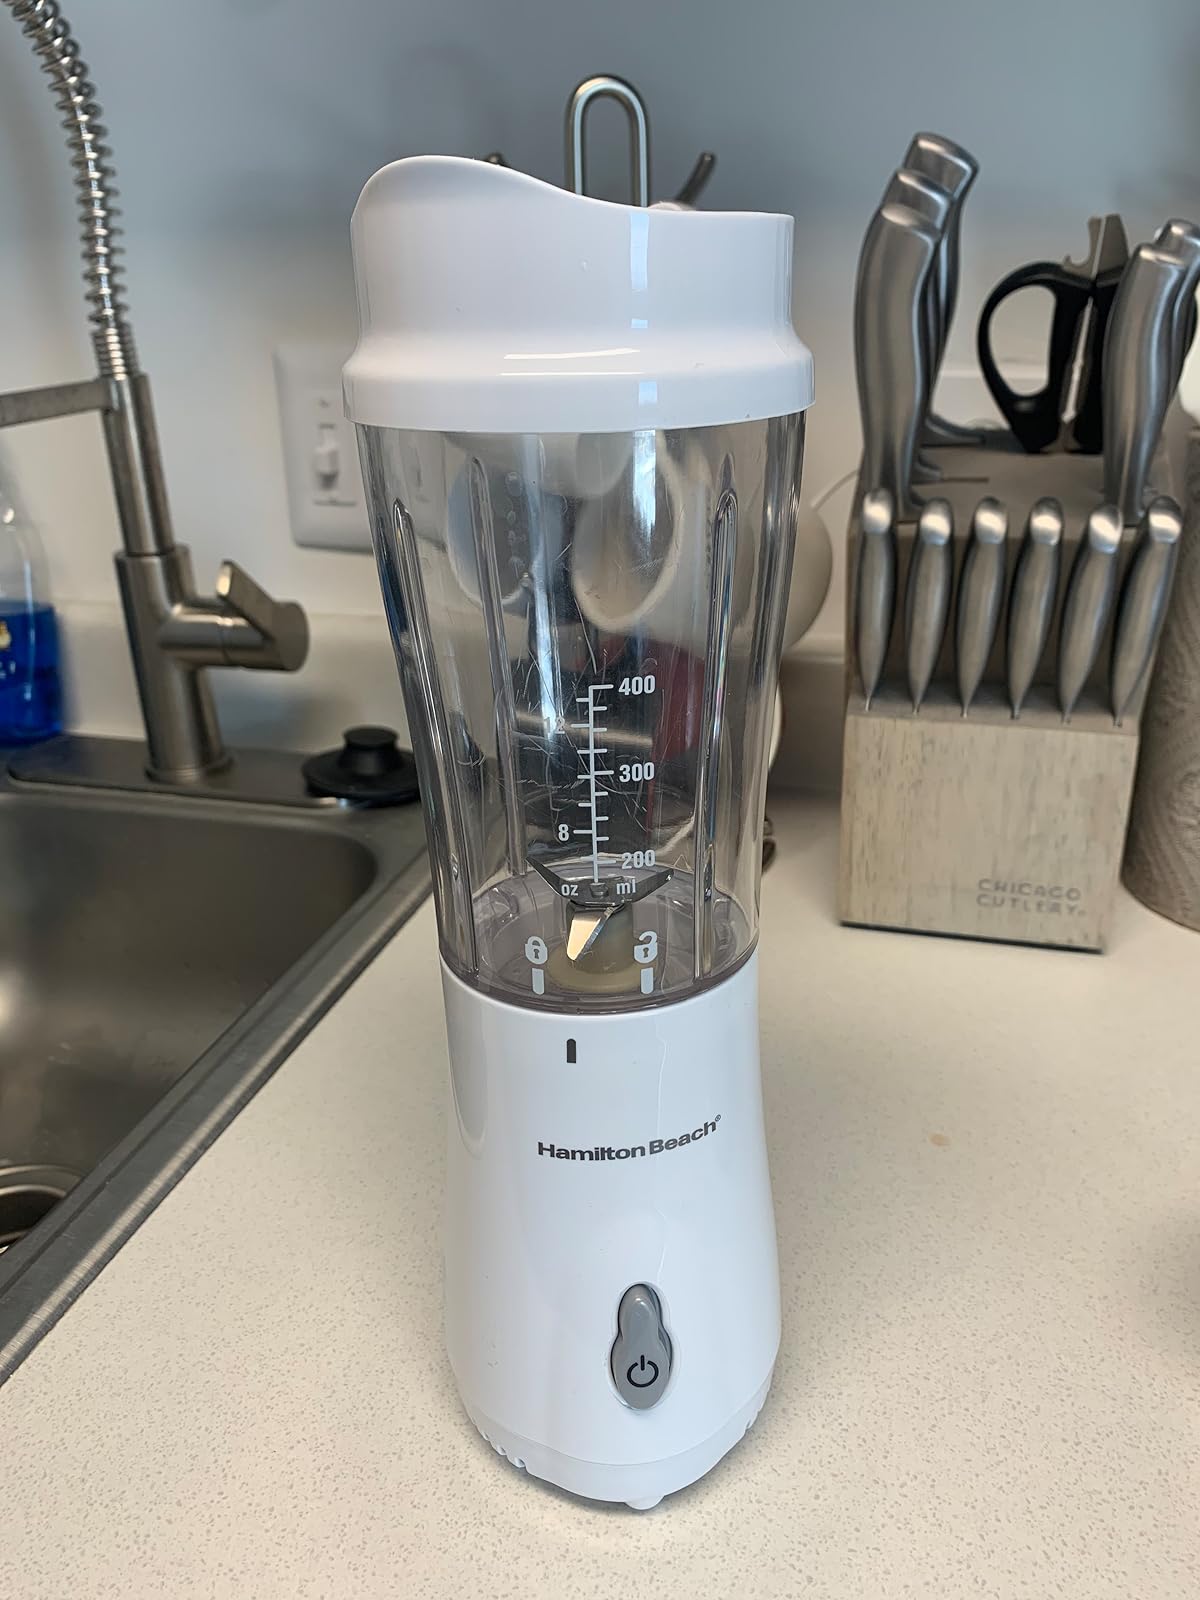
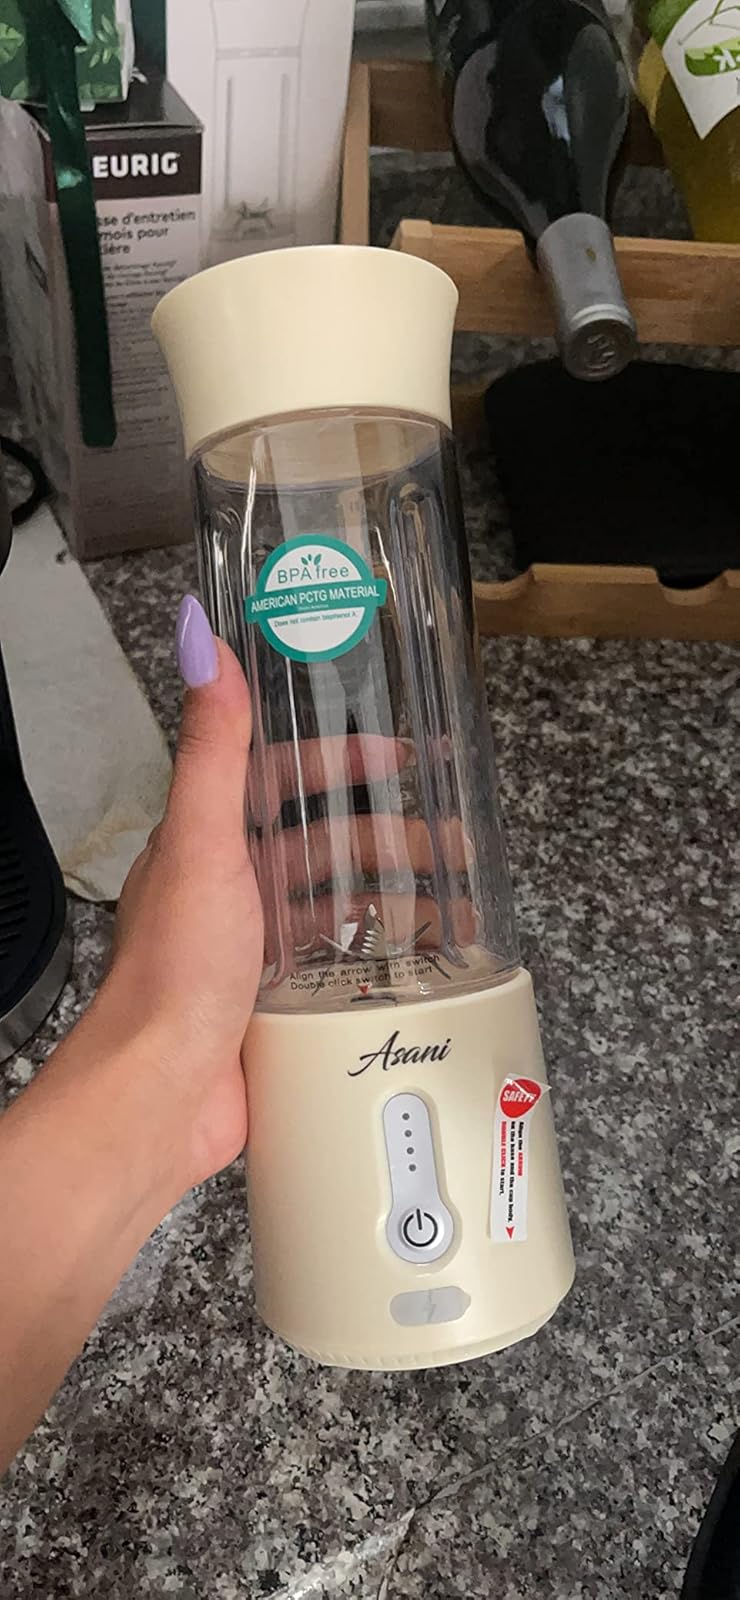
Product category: items_blender
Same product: no